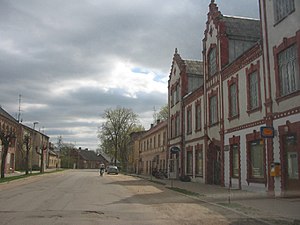
Auce
Auce er beliggende i Dobeles distrikt i det sydvestlige Letland og fik byrettigheder i 1924. Byen befinder sig cirka 35 kilometer sydvest for Dobele, og ligger på jord som tilhørte det tidligere Vecauce Slot. Før Letlands selvstændighed i 1918 var byen også kendt på sit tyske navn Autz.